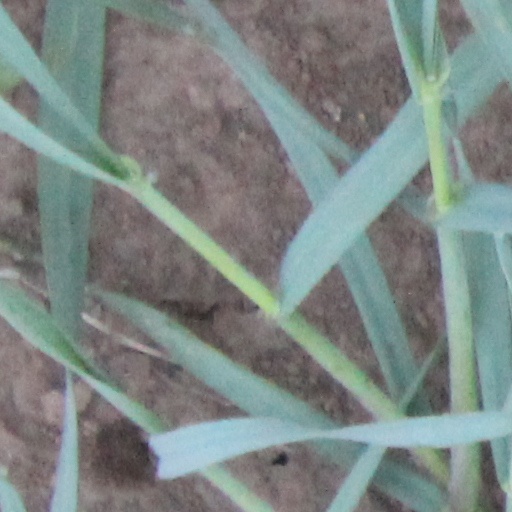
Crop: wheat